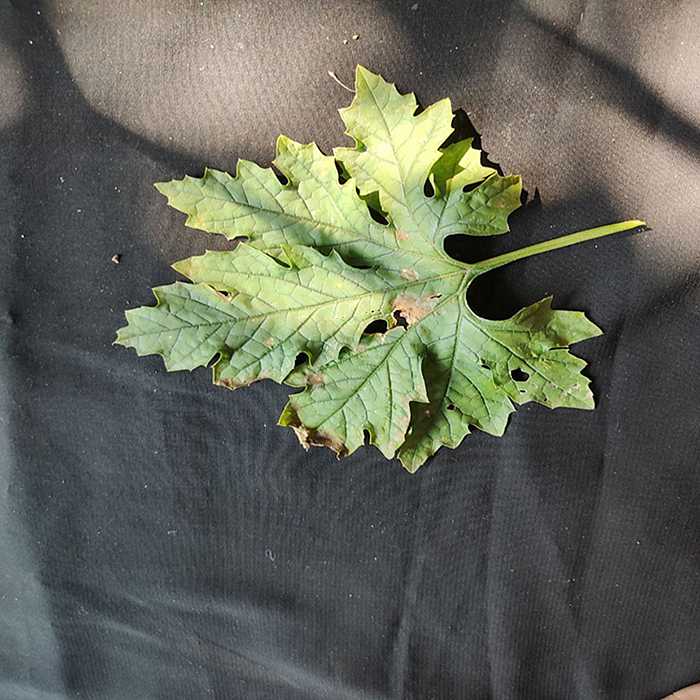
Plant: Bitter Gourd
Label: Downey mildew